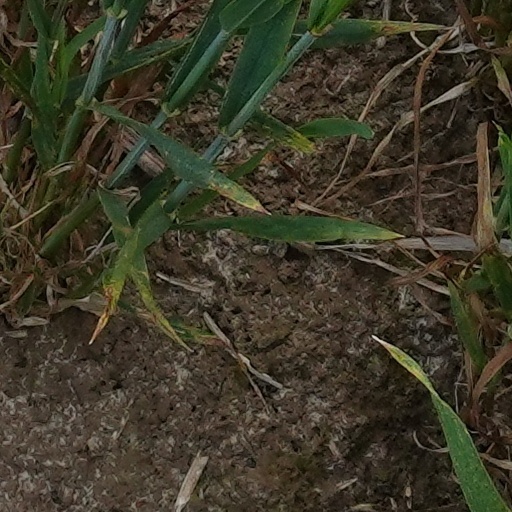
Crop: wheat